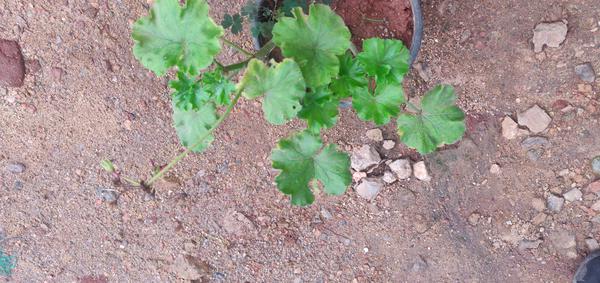
Plant: Geranium